Florence Pendleton

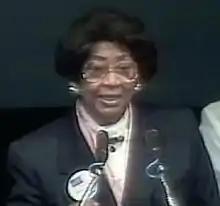
Pendleton in 1993

Florence Howard Pendleton (January 28, 1926 – September 10, 2020) was an American political activist who served as a shadow senator from the District of Columbia from 1991 to 2007.